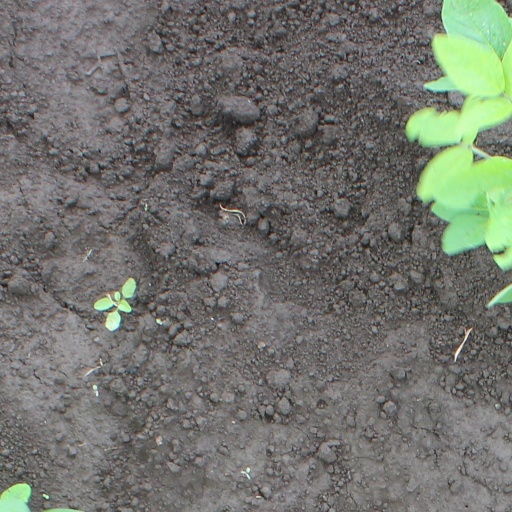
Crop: soybean